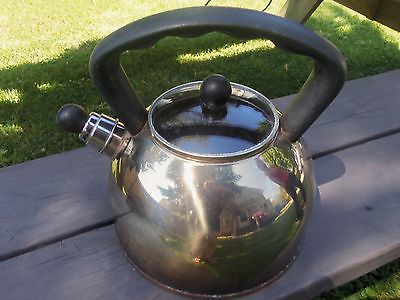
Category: kettle